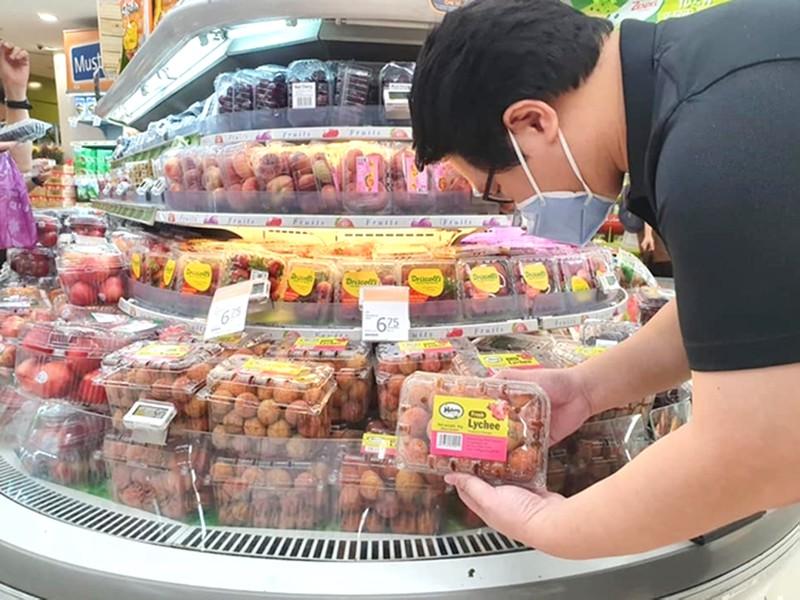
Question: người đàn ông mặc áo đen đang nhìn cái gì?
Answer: người đàn ông mặc áo đen đang nhìn hộp trái vải trên tay ông ấy